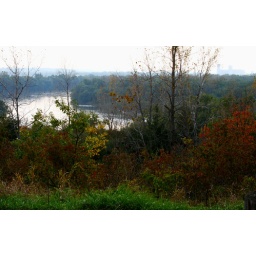
Glenda ,here's your castle.LOLFocusing so the General mills plant looks like a castle in the distance was Glendas dreamy idea.